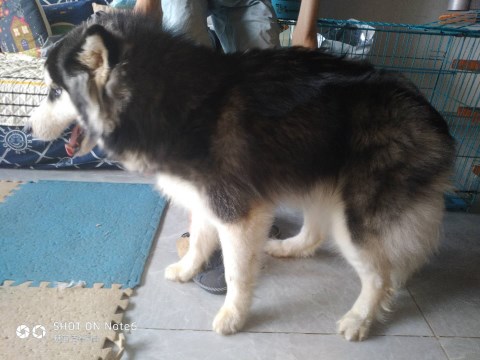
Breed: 1160-n000003-Siberian_husky